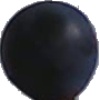
Label: blue_grape